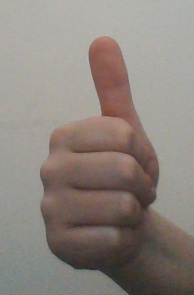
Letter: aleff